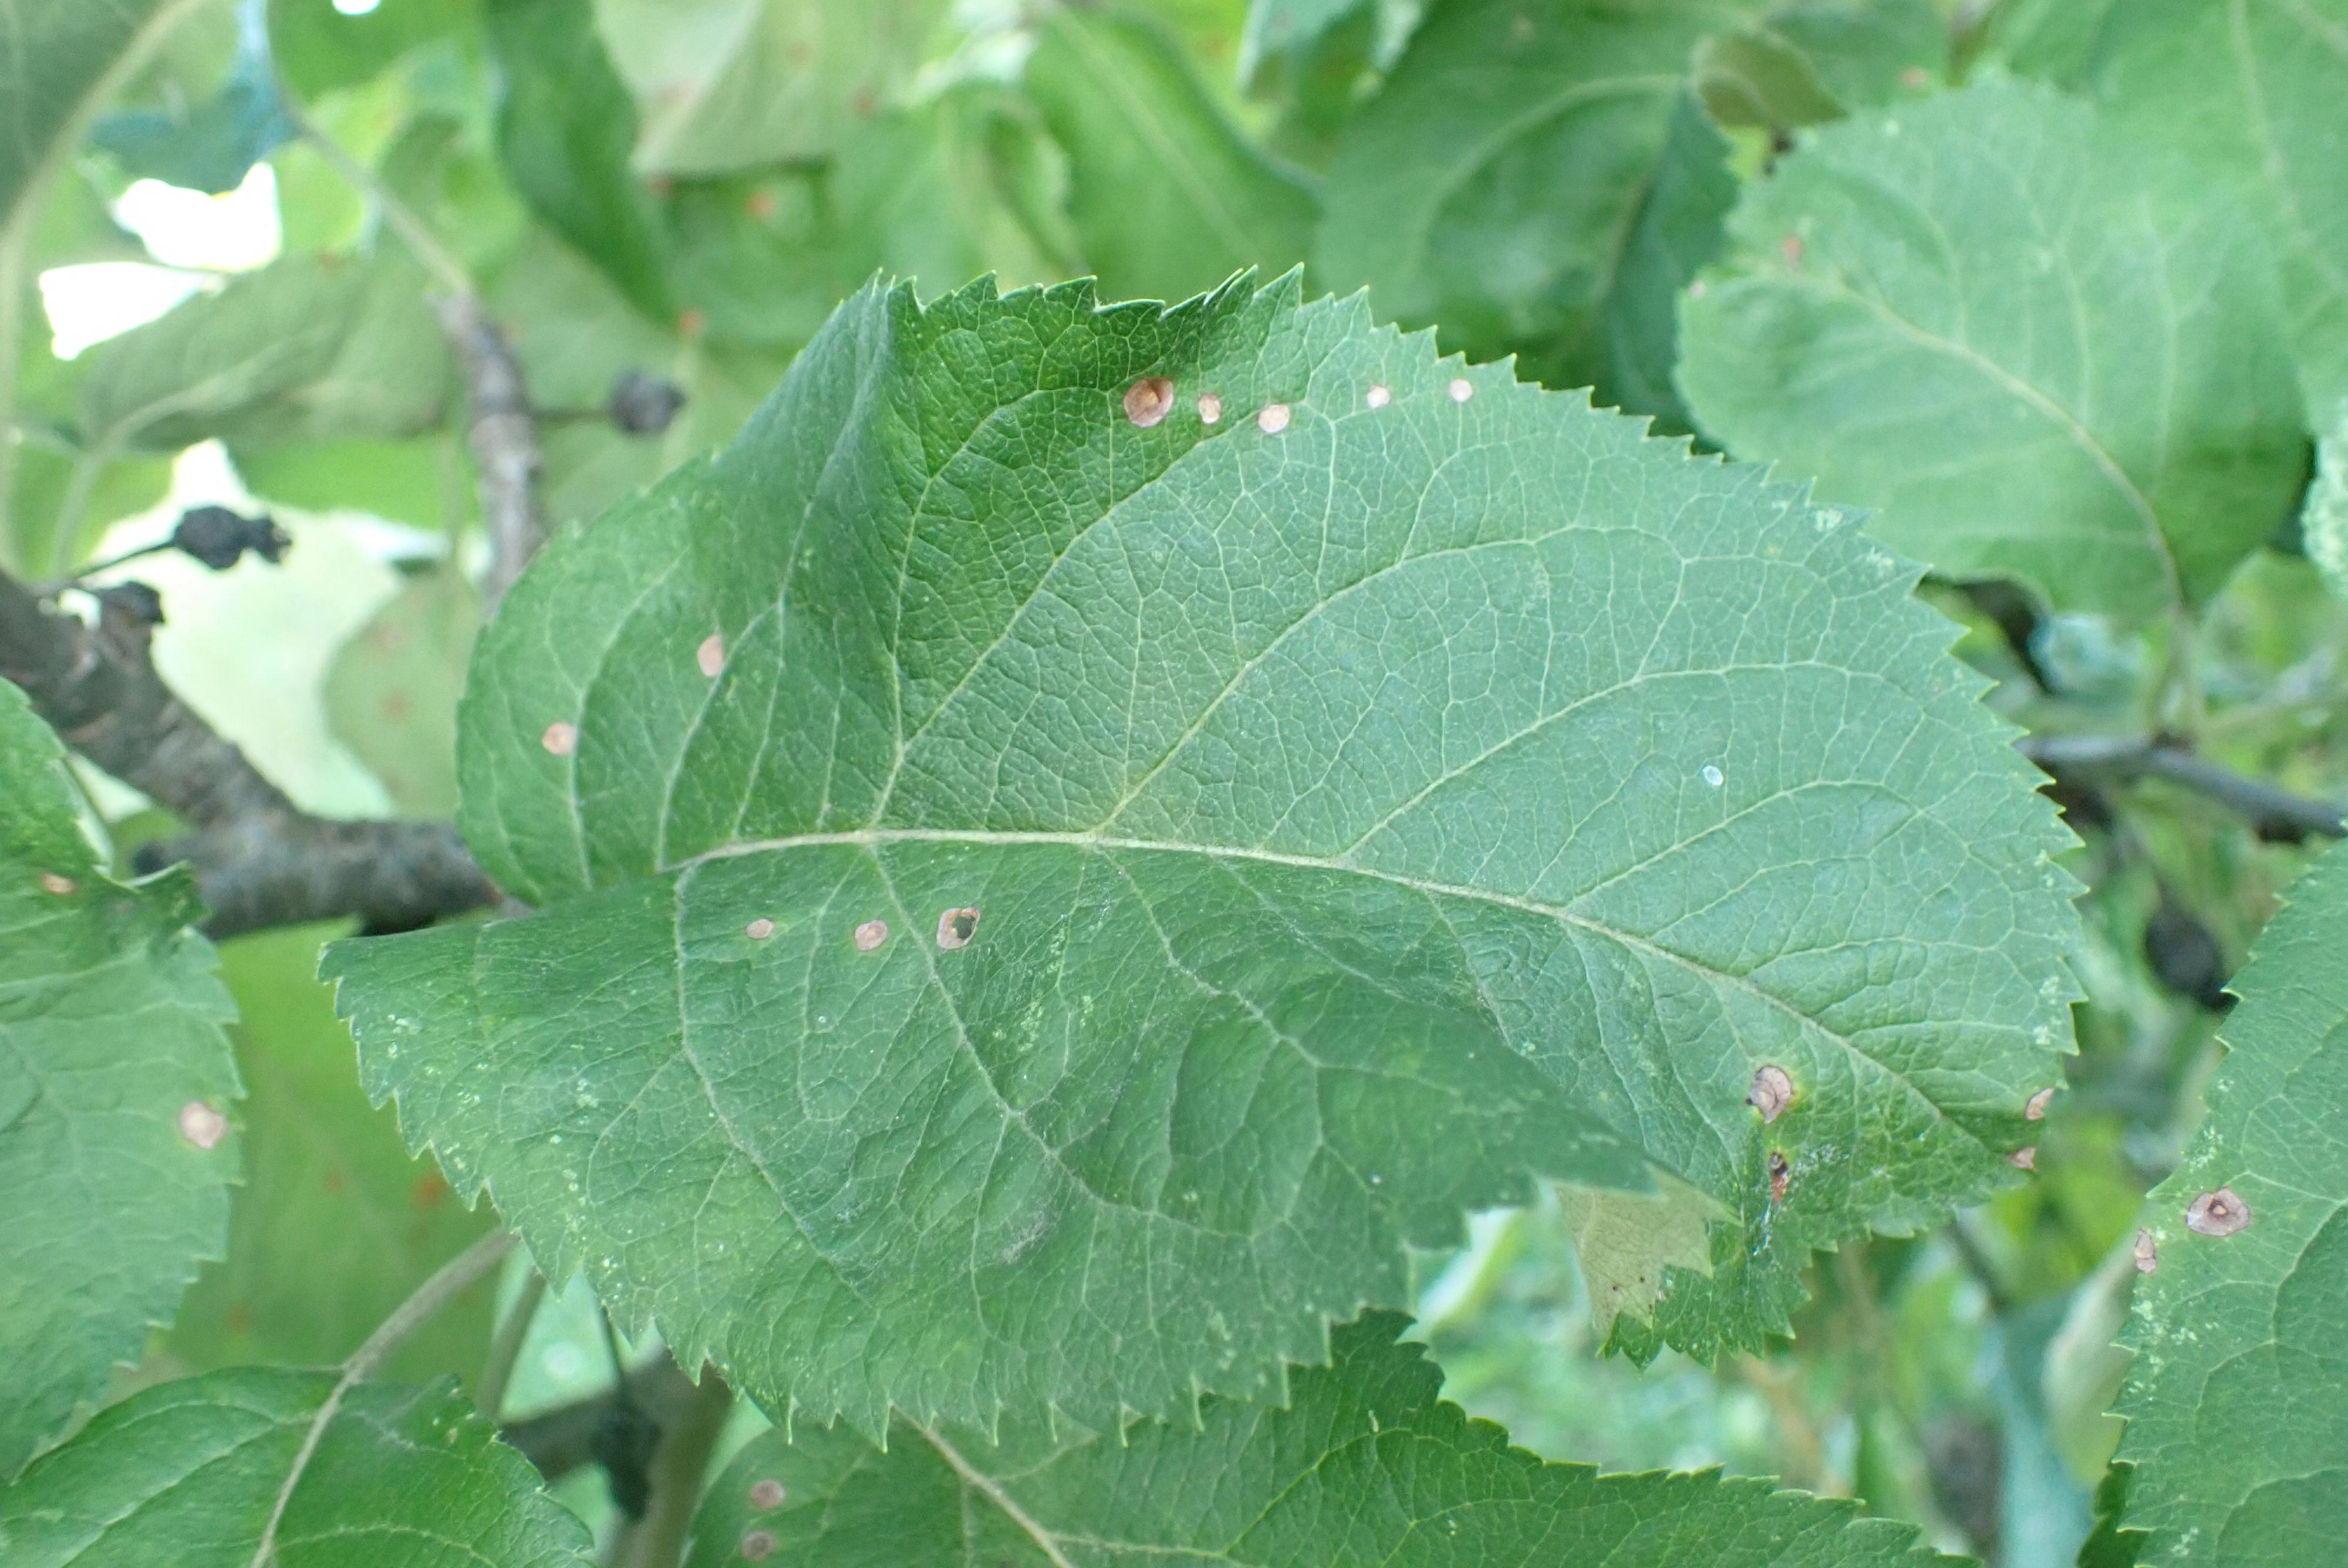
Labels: frog_eye_leaf_spot